Clandon Park House

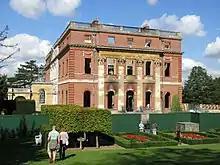
Burnt-out shell of Clandon Park

In January 2016, the National Trust announced that a number of the principal rooms were going to be restored to the original 18th-century designs, and the "less architecturally significant" upper floors were to be fully modernised for holding exhibitions, events and performances. The cost of the restoration work is being funded by an insurance payout estimated at £65 million. A spokesman for the trust said it would also be asking supporters for donations to cover any shortfall in the budget.